Deception Island

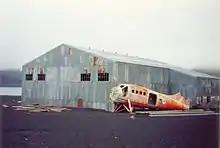

The second phase of human activity at Deception began in the early 20th century. In 1904, an active whaling industry was established at South Georgia, taking advantage of new technology and an almost untouched population of whales to make rapid profits. It spread south into the South Shetland Islands, where the lack of shore-based infrastructure meant that the whales had to be towed to moored factory ships for processing; these needed a sheltered anchorage and a plentiful supply of fresh water, both of which could be found at Deception. In 1906, the Norwegian-Chilean whaling company Sociedad Ballenera de Magallanes started using Whalers Bay as a base for a single ship, the "Gobernador Bories".